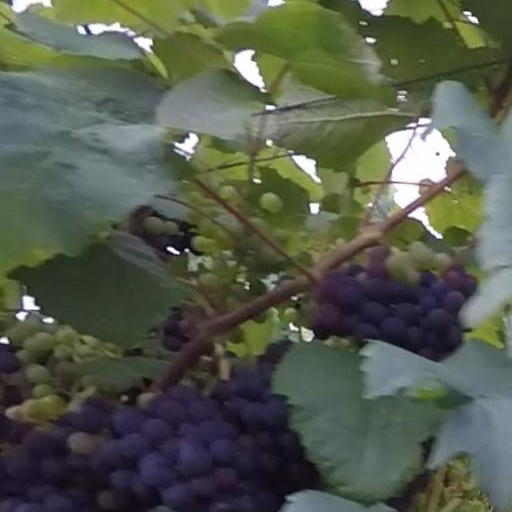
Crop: grape